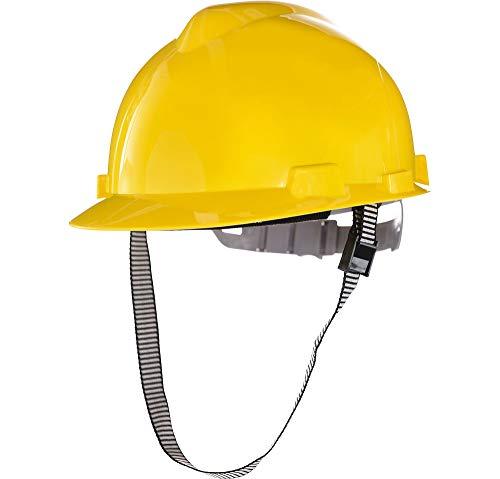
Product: AMSCAN Construction Hard Hat Halloween Costume Accessories, One Size
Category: Toys & Games | Dress Up & Pretend Play | Hats
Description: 1 Hat.
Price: $12.89
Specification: ProductDimensions:12x10x15.6inches|ItemWeight:1pounds|ShippingWeight:9.6ounces(Viewshippingratesandpolicies)|DomesticShipping:ItemcanbeshippedwithinU.S.|InternationalShipping:ThisitemcanbeshippedtoselectcountriesoutsideoftheU.S.LearnMore|ASIN:B077M31QML|Itemmodelnumber:845551|Manufacturerrecommendedage:4-12years